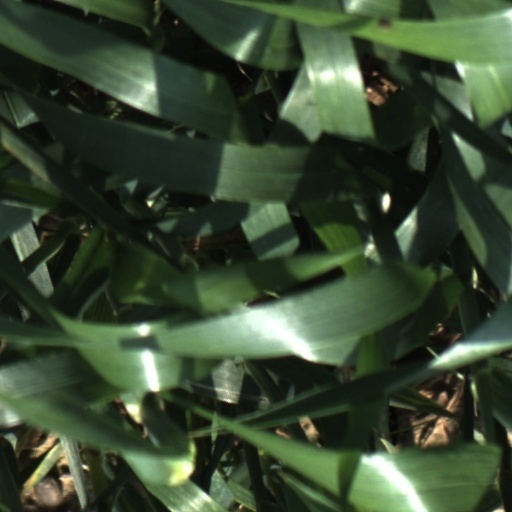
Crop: wheat